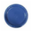
Label: plate